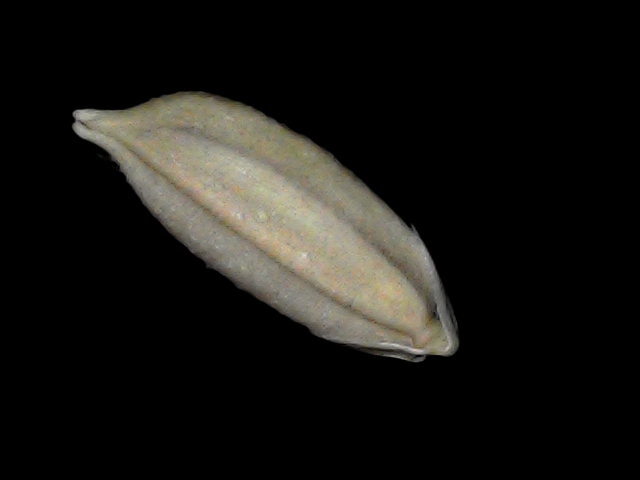
Rice variety: Bd34